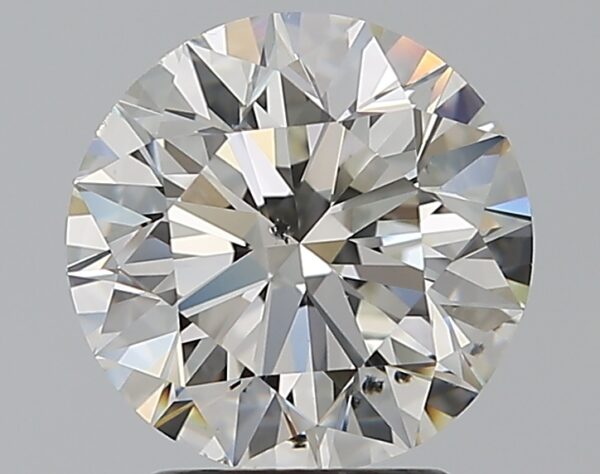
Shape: round
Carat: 2.41
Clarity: SI1
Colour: H
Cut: EX
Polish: EX
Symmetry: EX
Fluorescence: N
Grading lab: GIA
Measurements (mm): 8.49 x 8.54 x 5.34